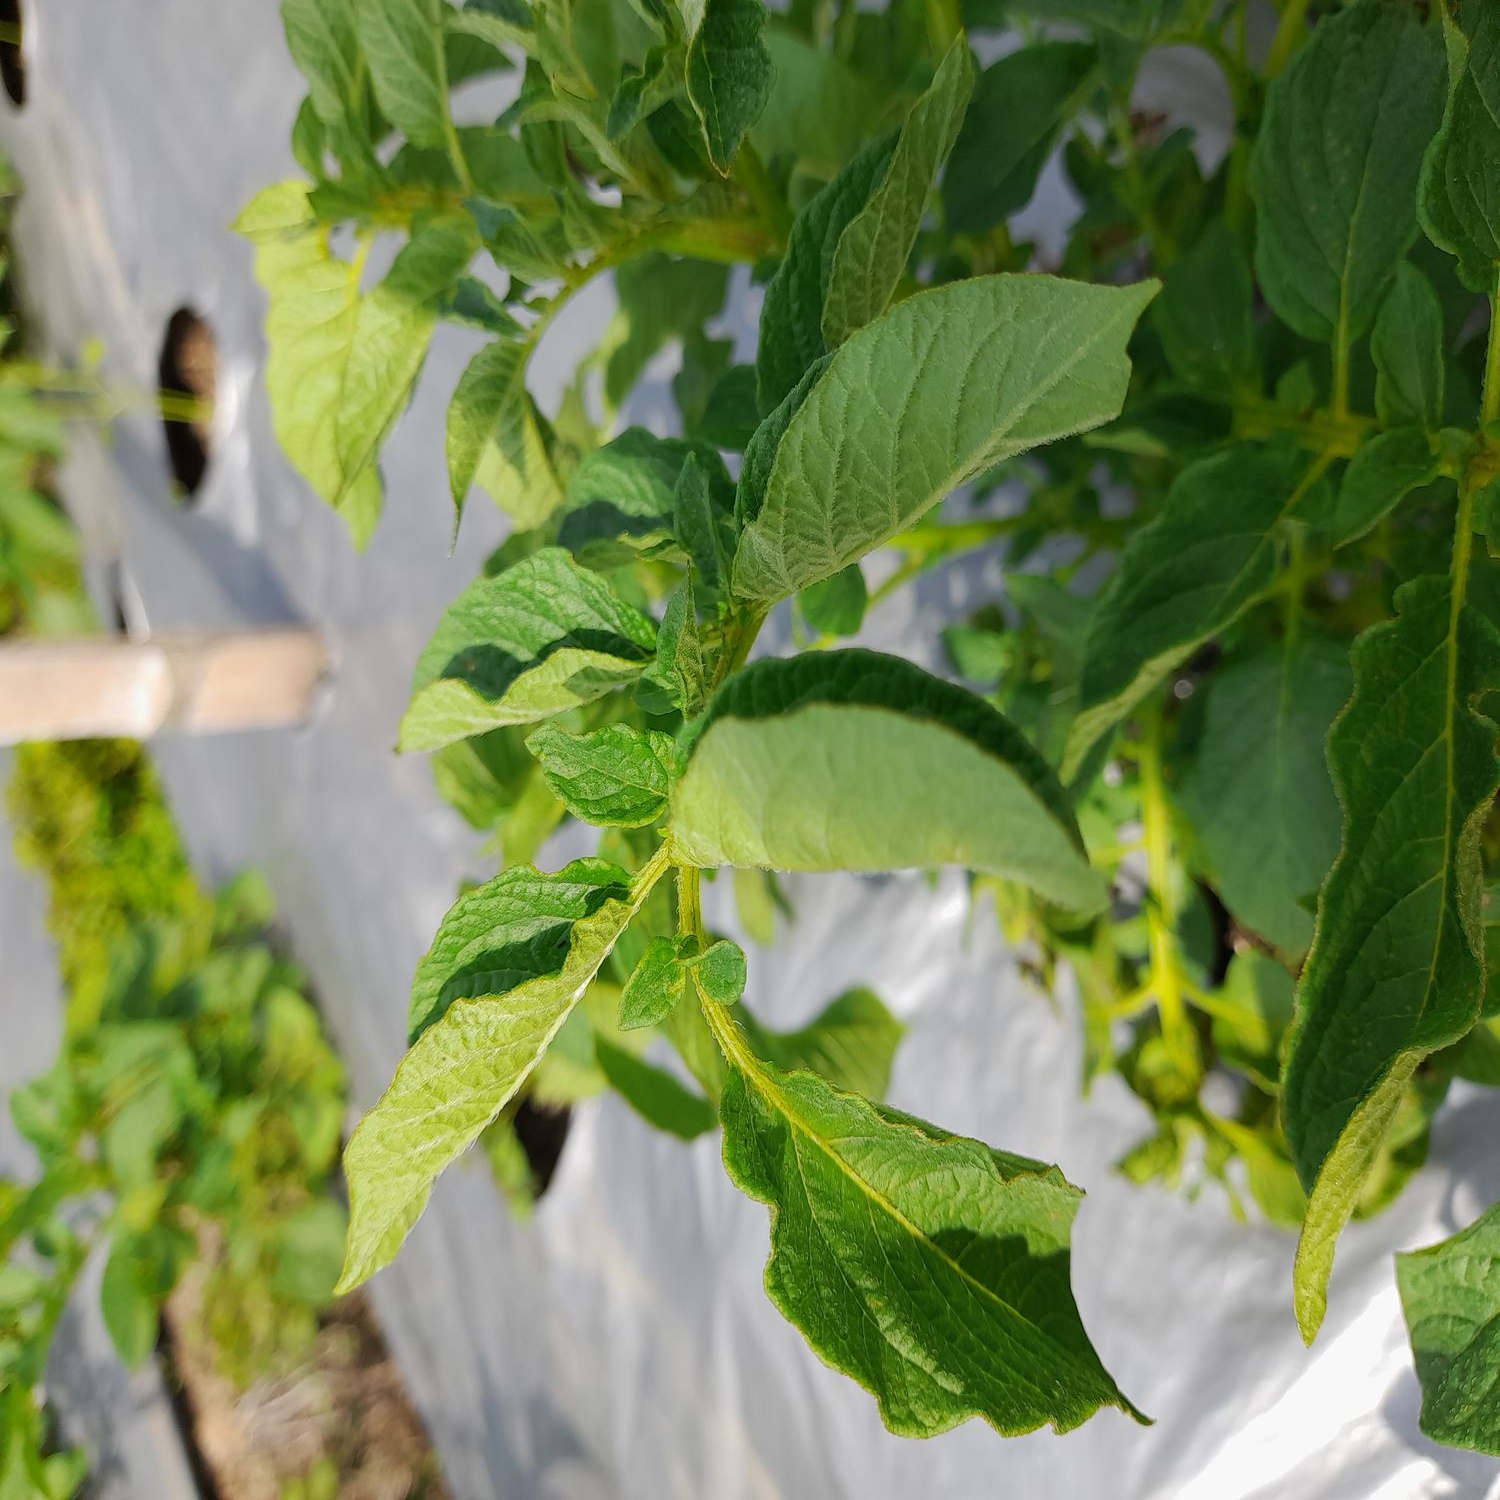
Etiqueta: Pudricion_Parda